Veronika the Maid

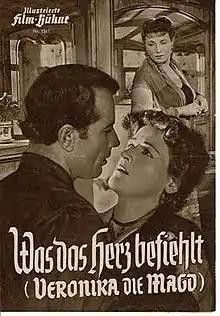

Veronika the Maid is a 1951 West German drama film directed by Leopold Hainisch and starring Ilse Exl, Viktor Staal and Ilse Steppat. It was shot at the Göttingen Studios. The film's sets were designed by the art director Walter Haag.